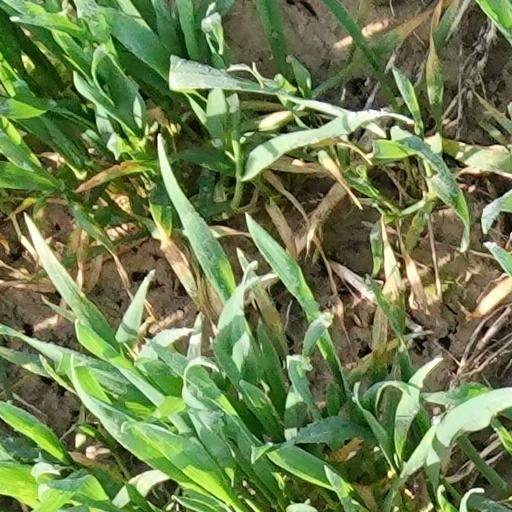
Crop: wheat